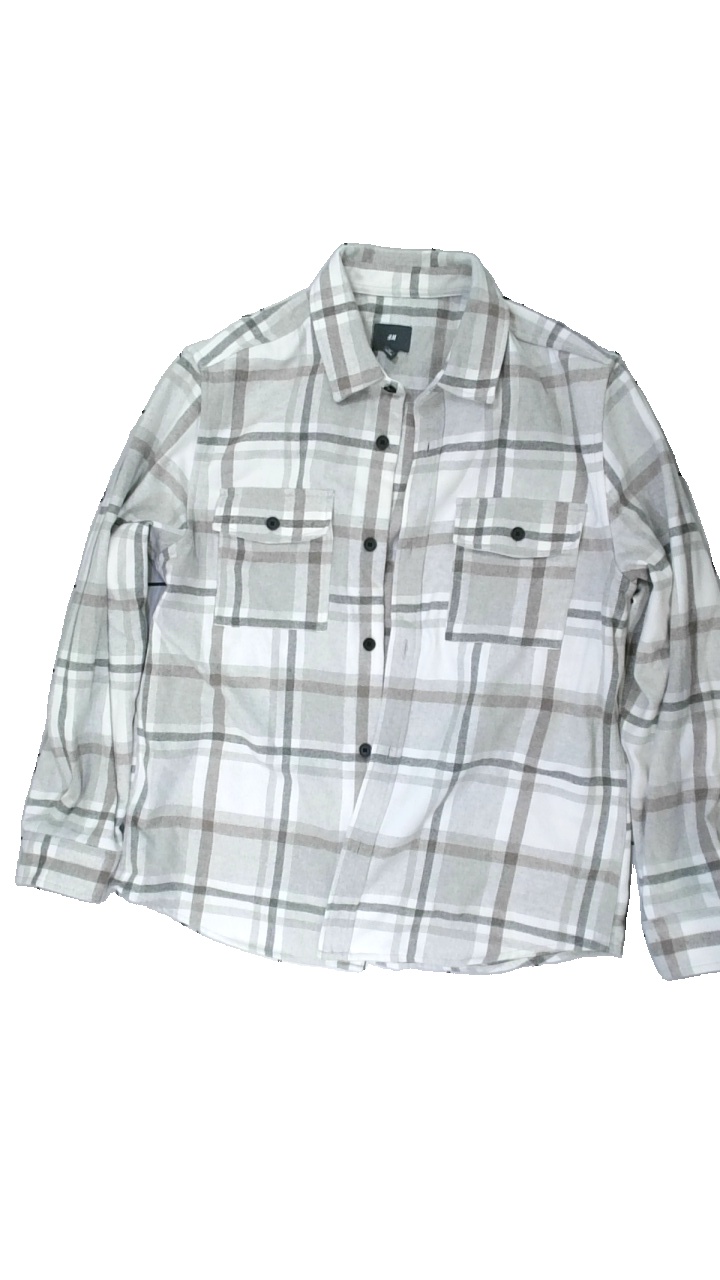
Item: Jacket (Unisex)
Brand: H&m
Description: rutig jacka
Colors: White, Grey, Beige
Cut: Regular
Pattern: Checkered print
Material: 74% polyester 26% cotton
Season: Spring
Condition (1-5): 5
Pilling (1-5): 5
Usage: Reuse
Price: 50-100